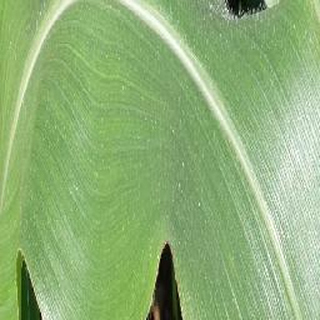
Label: healthy_corn